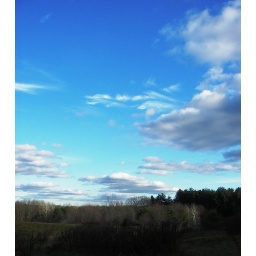
blue sky in november